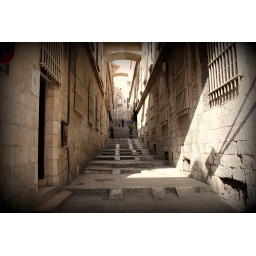
This photo was taken when my family and I were walking through the stations of the cross in Jerusalem.